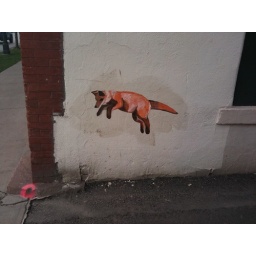
the quick brown fox jumps over the fence